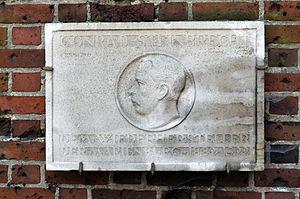
Conrad Steinbrecht, né le 22 septembre 1849 à Tangermünde et mort le 3 juillet 1923 à Marienbourg, est un architecte allemand qui se consacra principalement à l'édification de bâtiments en Prusse et à la restauration des châteaux des chevaliers teutoniques.